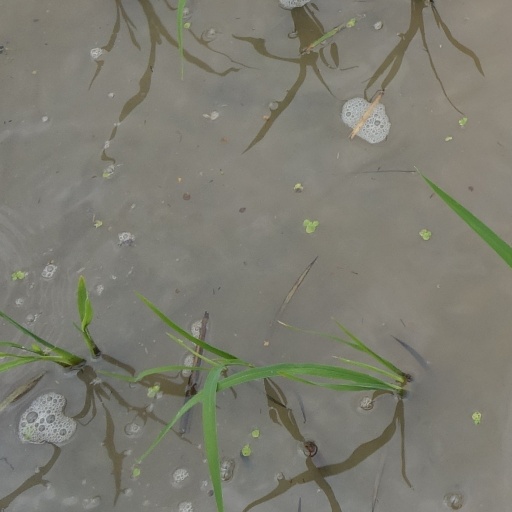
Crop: rice